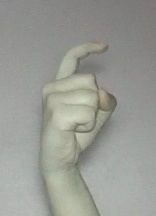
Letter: ra